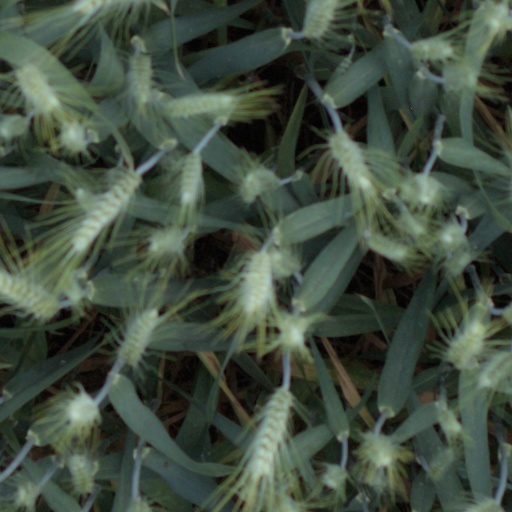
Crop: wheat